An American in Paris (musical)

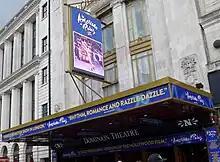
"An American in Paris" on new double-sided LED screen of the Dominion Theatre

The musical made its UK premiere in London's West End on March 21, 2017, following previews from March 4, at the Dominion Theatre with Robert Fairchild and Leanne Cope reprising their roles as Jerry and Lise. After three months, Ashley Day took over the lead role of Jerry from Fairchild. The production ran until January 6, 2018. The production also aired on PBS' "Great Performances".